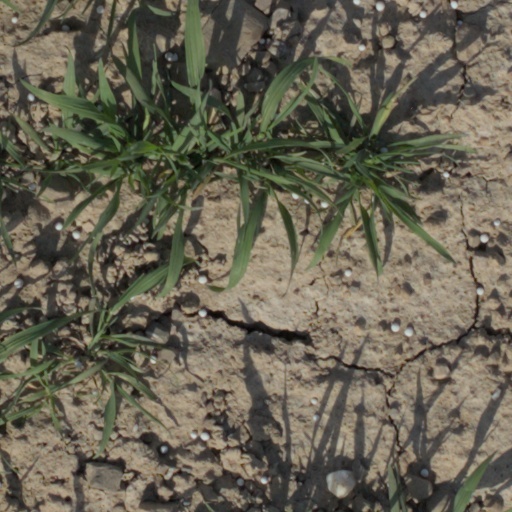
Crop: wheat